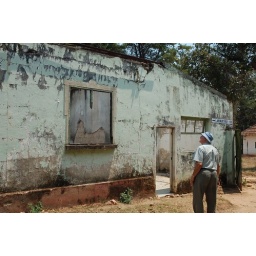
The building that housed the Laboratory is in terrible shape. The roof is completely gone and vegetation is begining to grow inside.